Poposauroidea

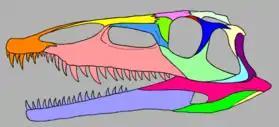
The skull of "Qianosuchus", the earliest-diverging genus of poposauroid. Note the arrangement and structure of skull bones around the enlarged nares.

Poposauroids can be differentiated from other pseudosuchians by the structure of the tip of the snout, particularly the premaxillary bone which lies in front of the nares (nostril holes). This bone possesses two bony extensions ("processes") which wrap around the nares. The anterodorsal process, which wraps above the nares to contact the nasal bones on the top edge of the snout, is typically quite short in pseudosuchians. Poposauroids have elongated anterodorsal processes, longer than the main premaxillary body. The posterodorsal process, which wraps below the nares to contact the maxilla on the side of the snout, possesses the opposite state. It is much shorter in poposauroids (compared to other pseudosuchians), restricted to only a portion of the lower edge of the nares. This has the added effect of allowing the maxilla to form the rest of the hole's lower and rear edge, with the front edge of the maxilla becoming concave as well. Although these snout features are rare among pseudosuchians, they are much more common in certain avemetatarsalians (bird-line archosaurs) such as pterosaurs and saurischian dinosaurs. The rear branch of the maxilla tapers in most poposauroids, with the exception of "Qianosuchus". This contrasts with loricatans, in which this branch is rectangular in shape.